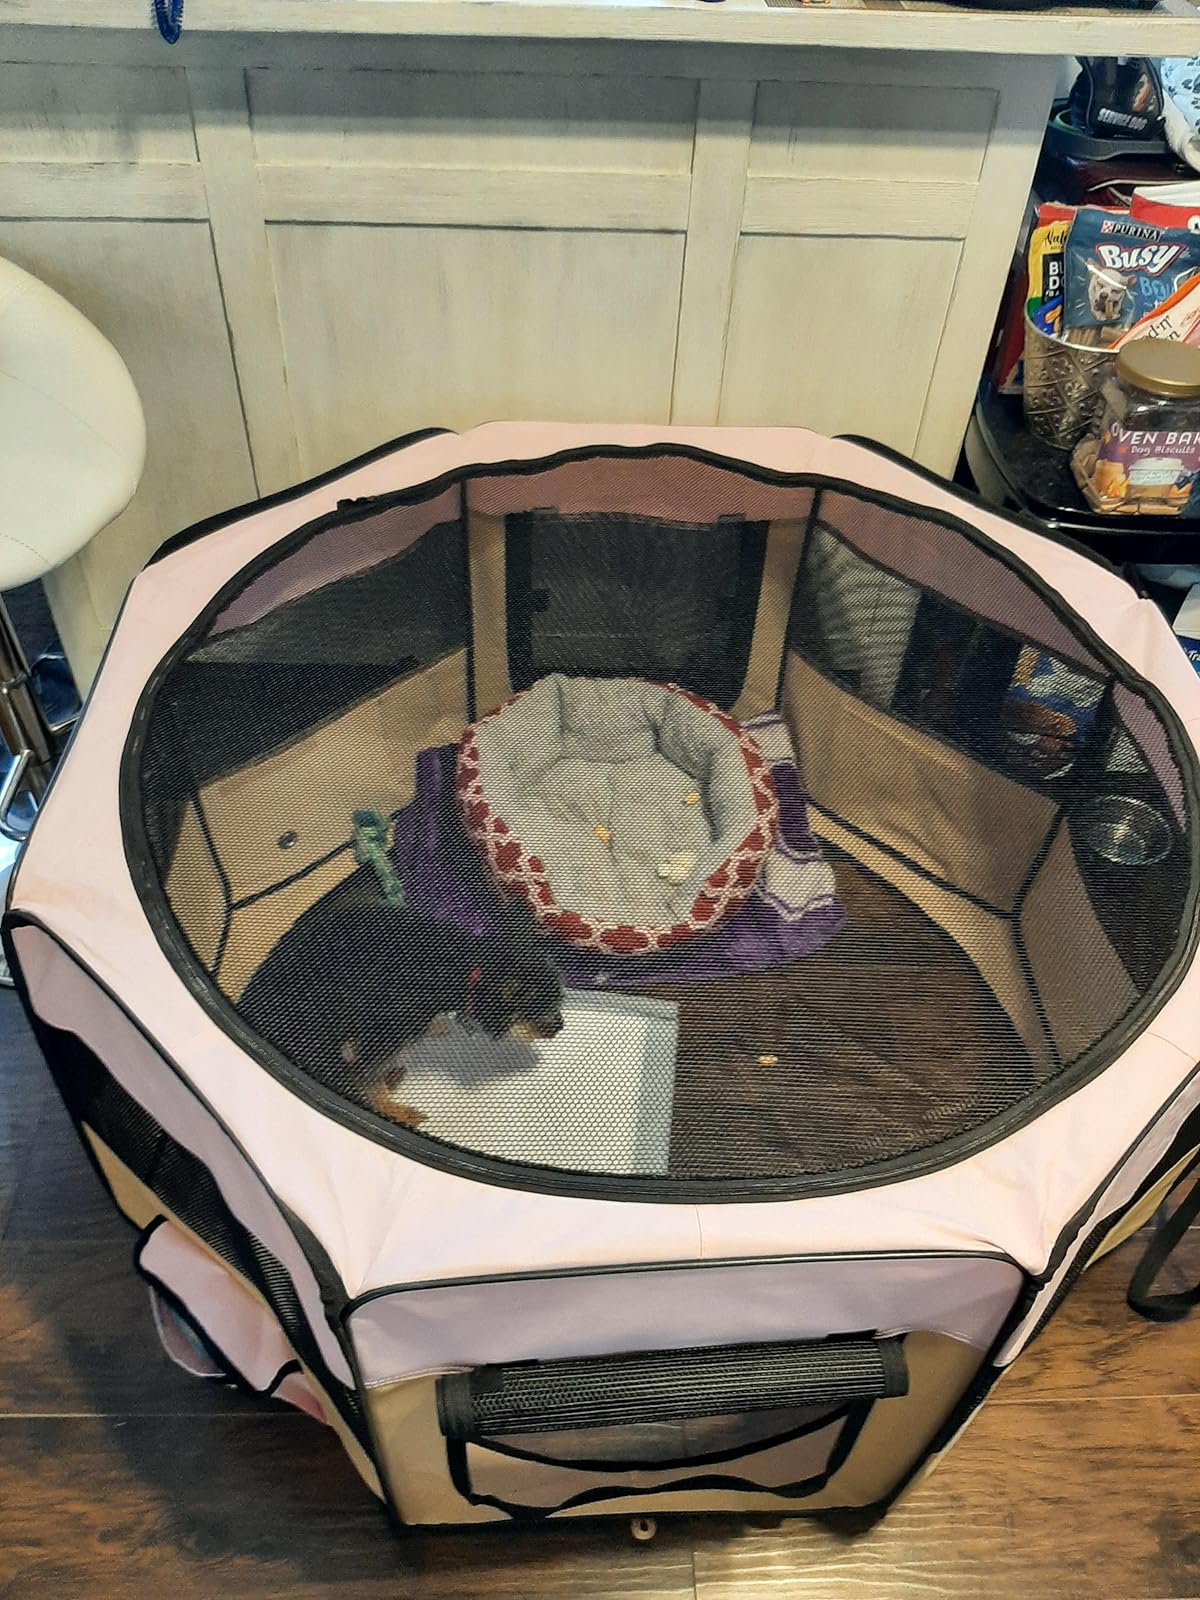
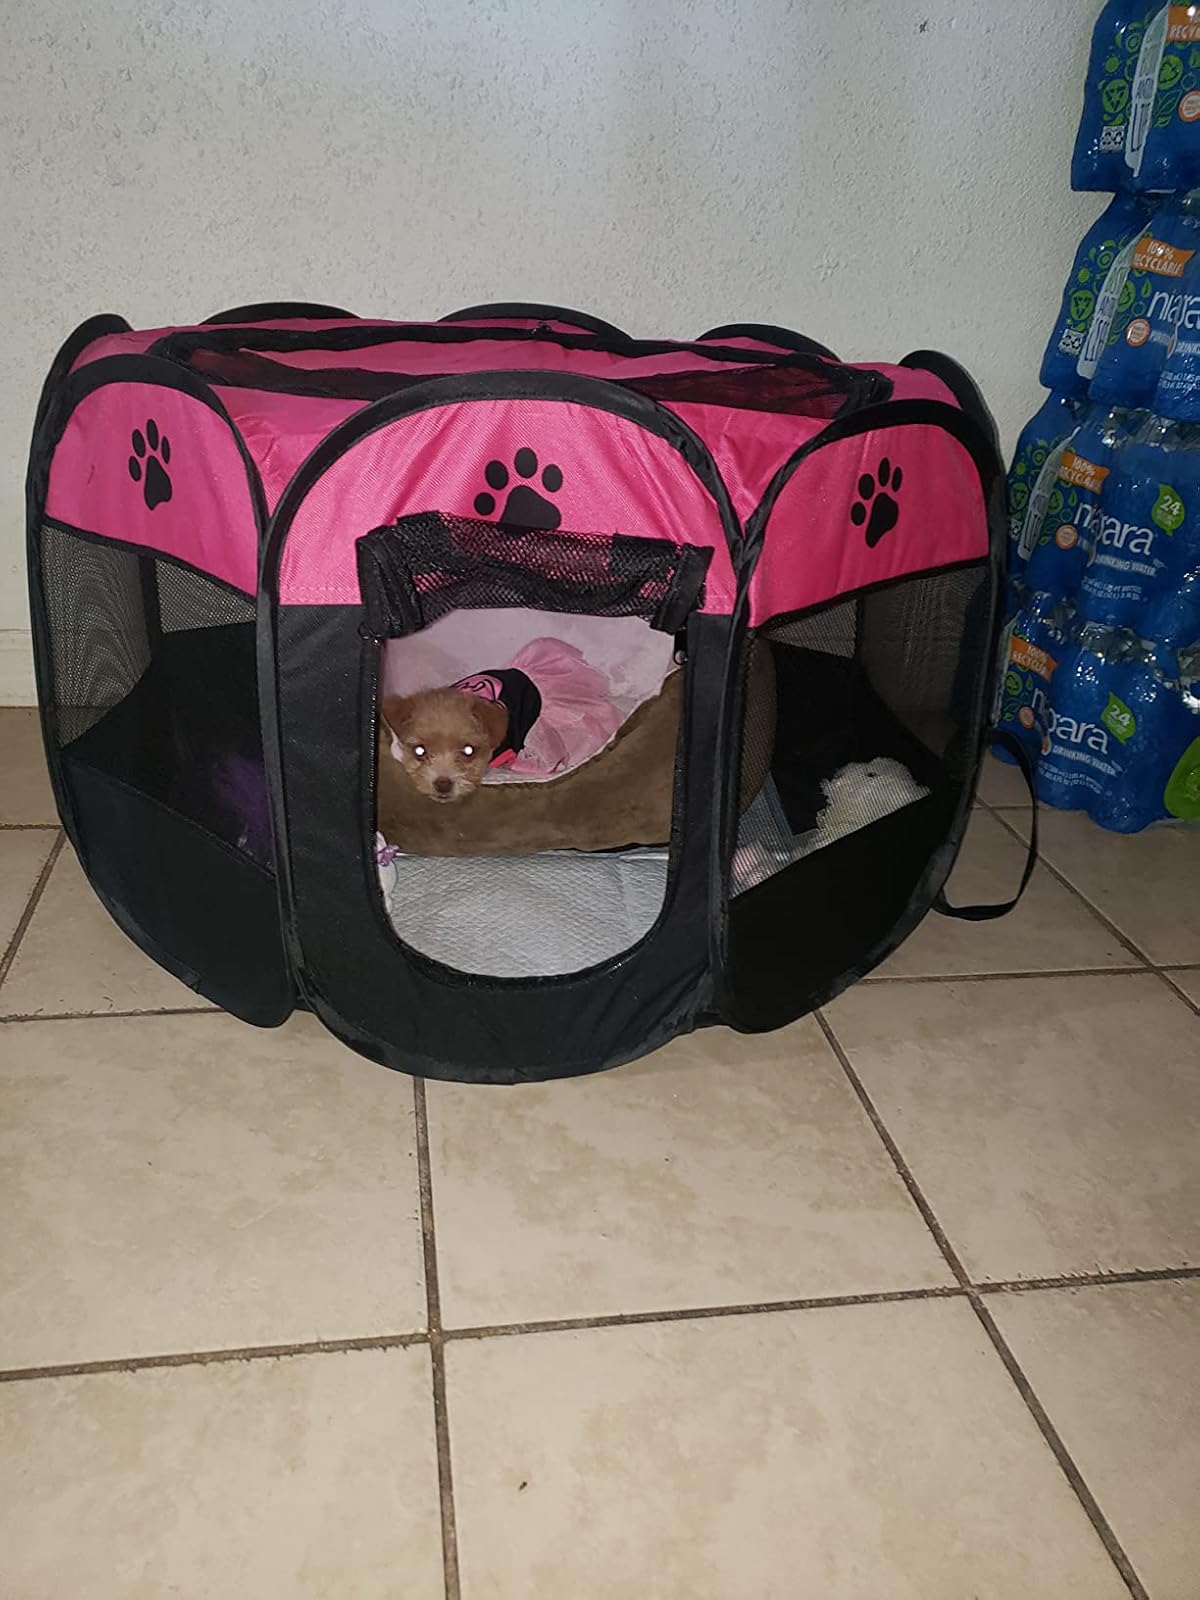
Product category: items_kennel
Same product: no